Prince's Park, Liverpool

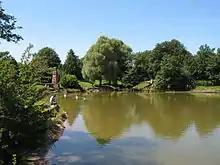
Prince's Park Lake

The park was originally a private development (though open to the public) by Richard Vaughan Yates, the cost of which was expected to be met through the development of grand Georgian-style housing around the park.